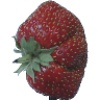
Label: Strawberry Wedge 1